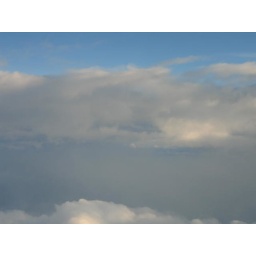
I was on an airplane flying in them.